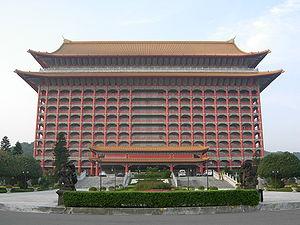
Les attractions touristiques populaires de Taïwan sont les suivantes :